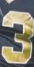
Number: 3